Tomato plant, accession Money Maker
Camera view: horizontal (90 deg, fisheye); turntable rotation: 0 degrees
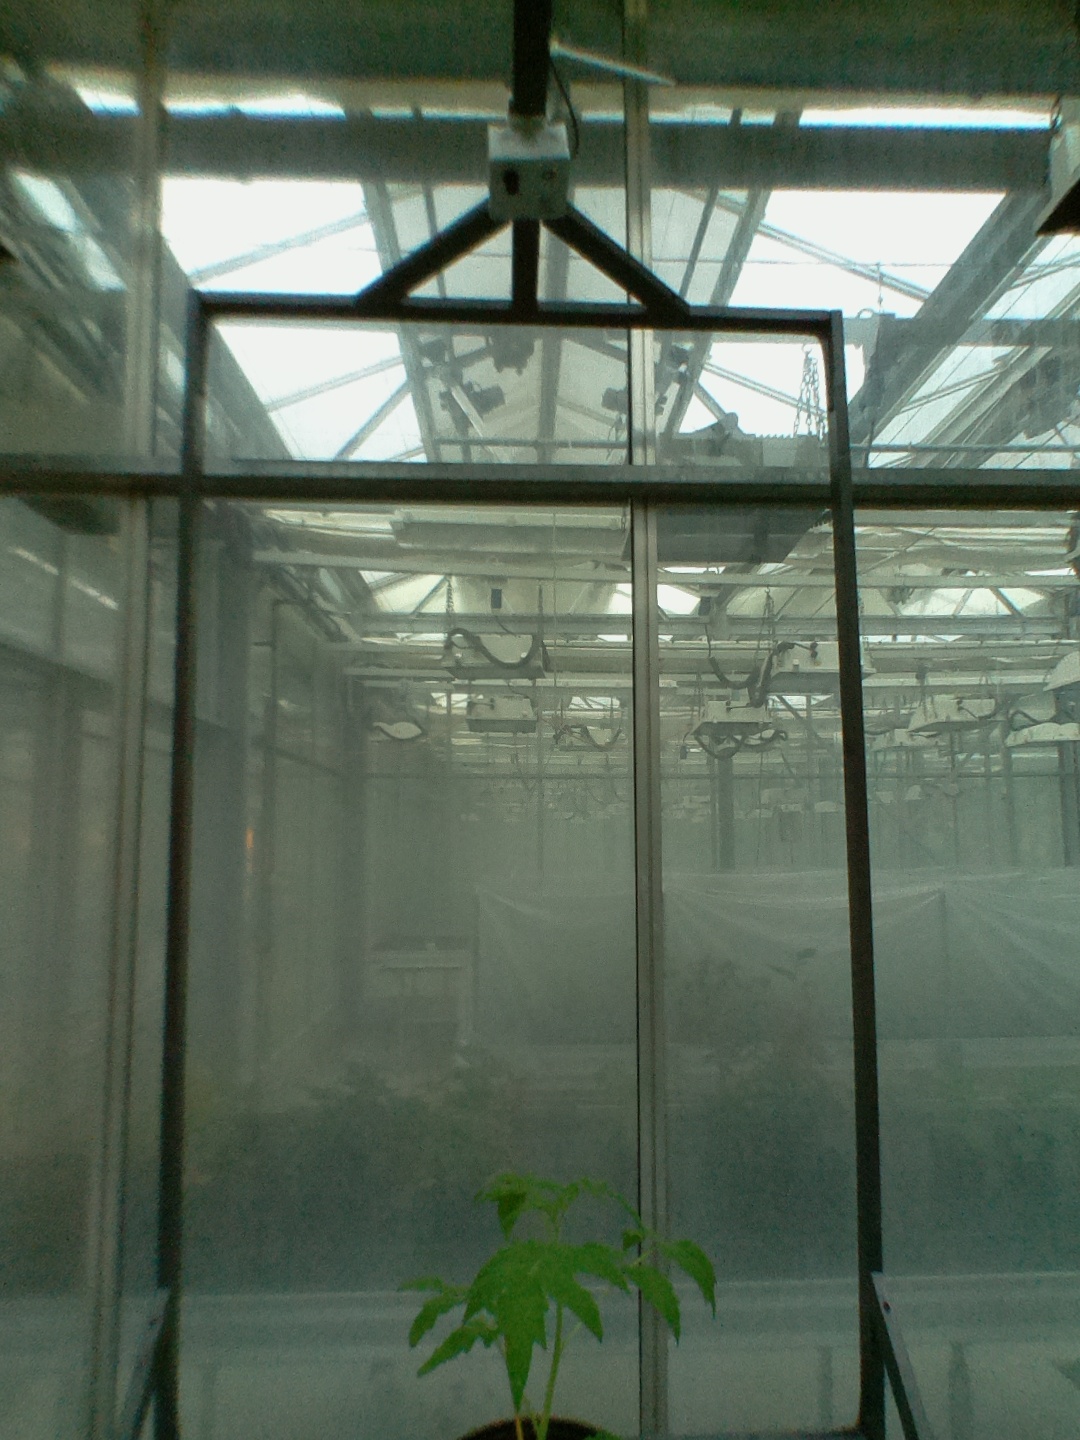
BBCH growth stage 13: 6 of true leaves visible